Bunka Gakuen University

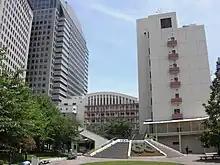
New Metropolitan Tokyo Campus

is a private university in Shinjuku, Tokyo, Japan. The predecessor of the school, a women's vocational school, was founded 1923. In 1952 it was chartered as a junior women's college. In 1964 it became a four-year college and it was named . In 2011 it changed its name "Bunka Gakuen University".